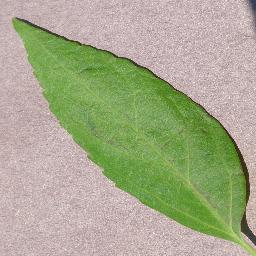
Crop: cherry
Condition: (including_sour)_healthy